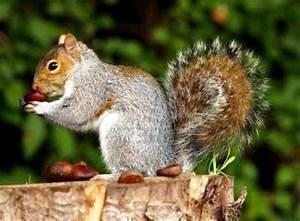
squirrel